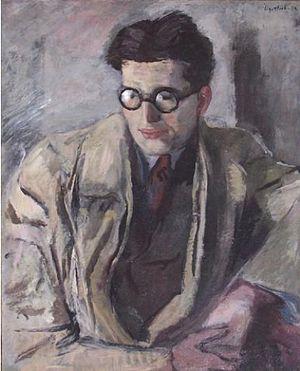
Marcel Slodki est un peintre polonais.
Leopold Gottlieb, né en 1883 à Drohobycz, en, et mort le 24 avril 1934 à Paris, est un peintre polonais.